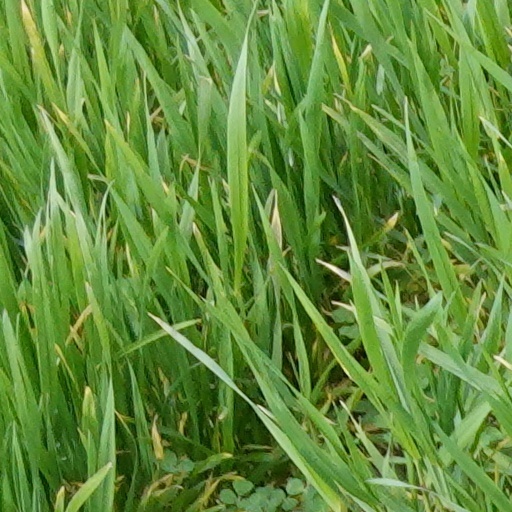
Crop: wheat